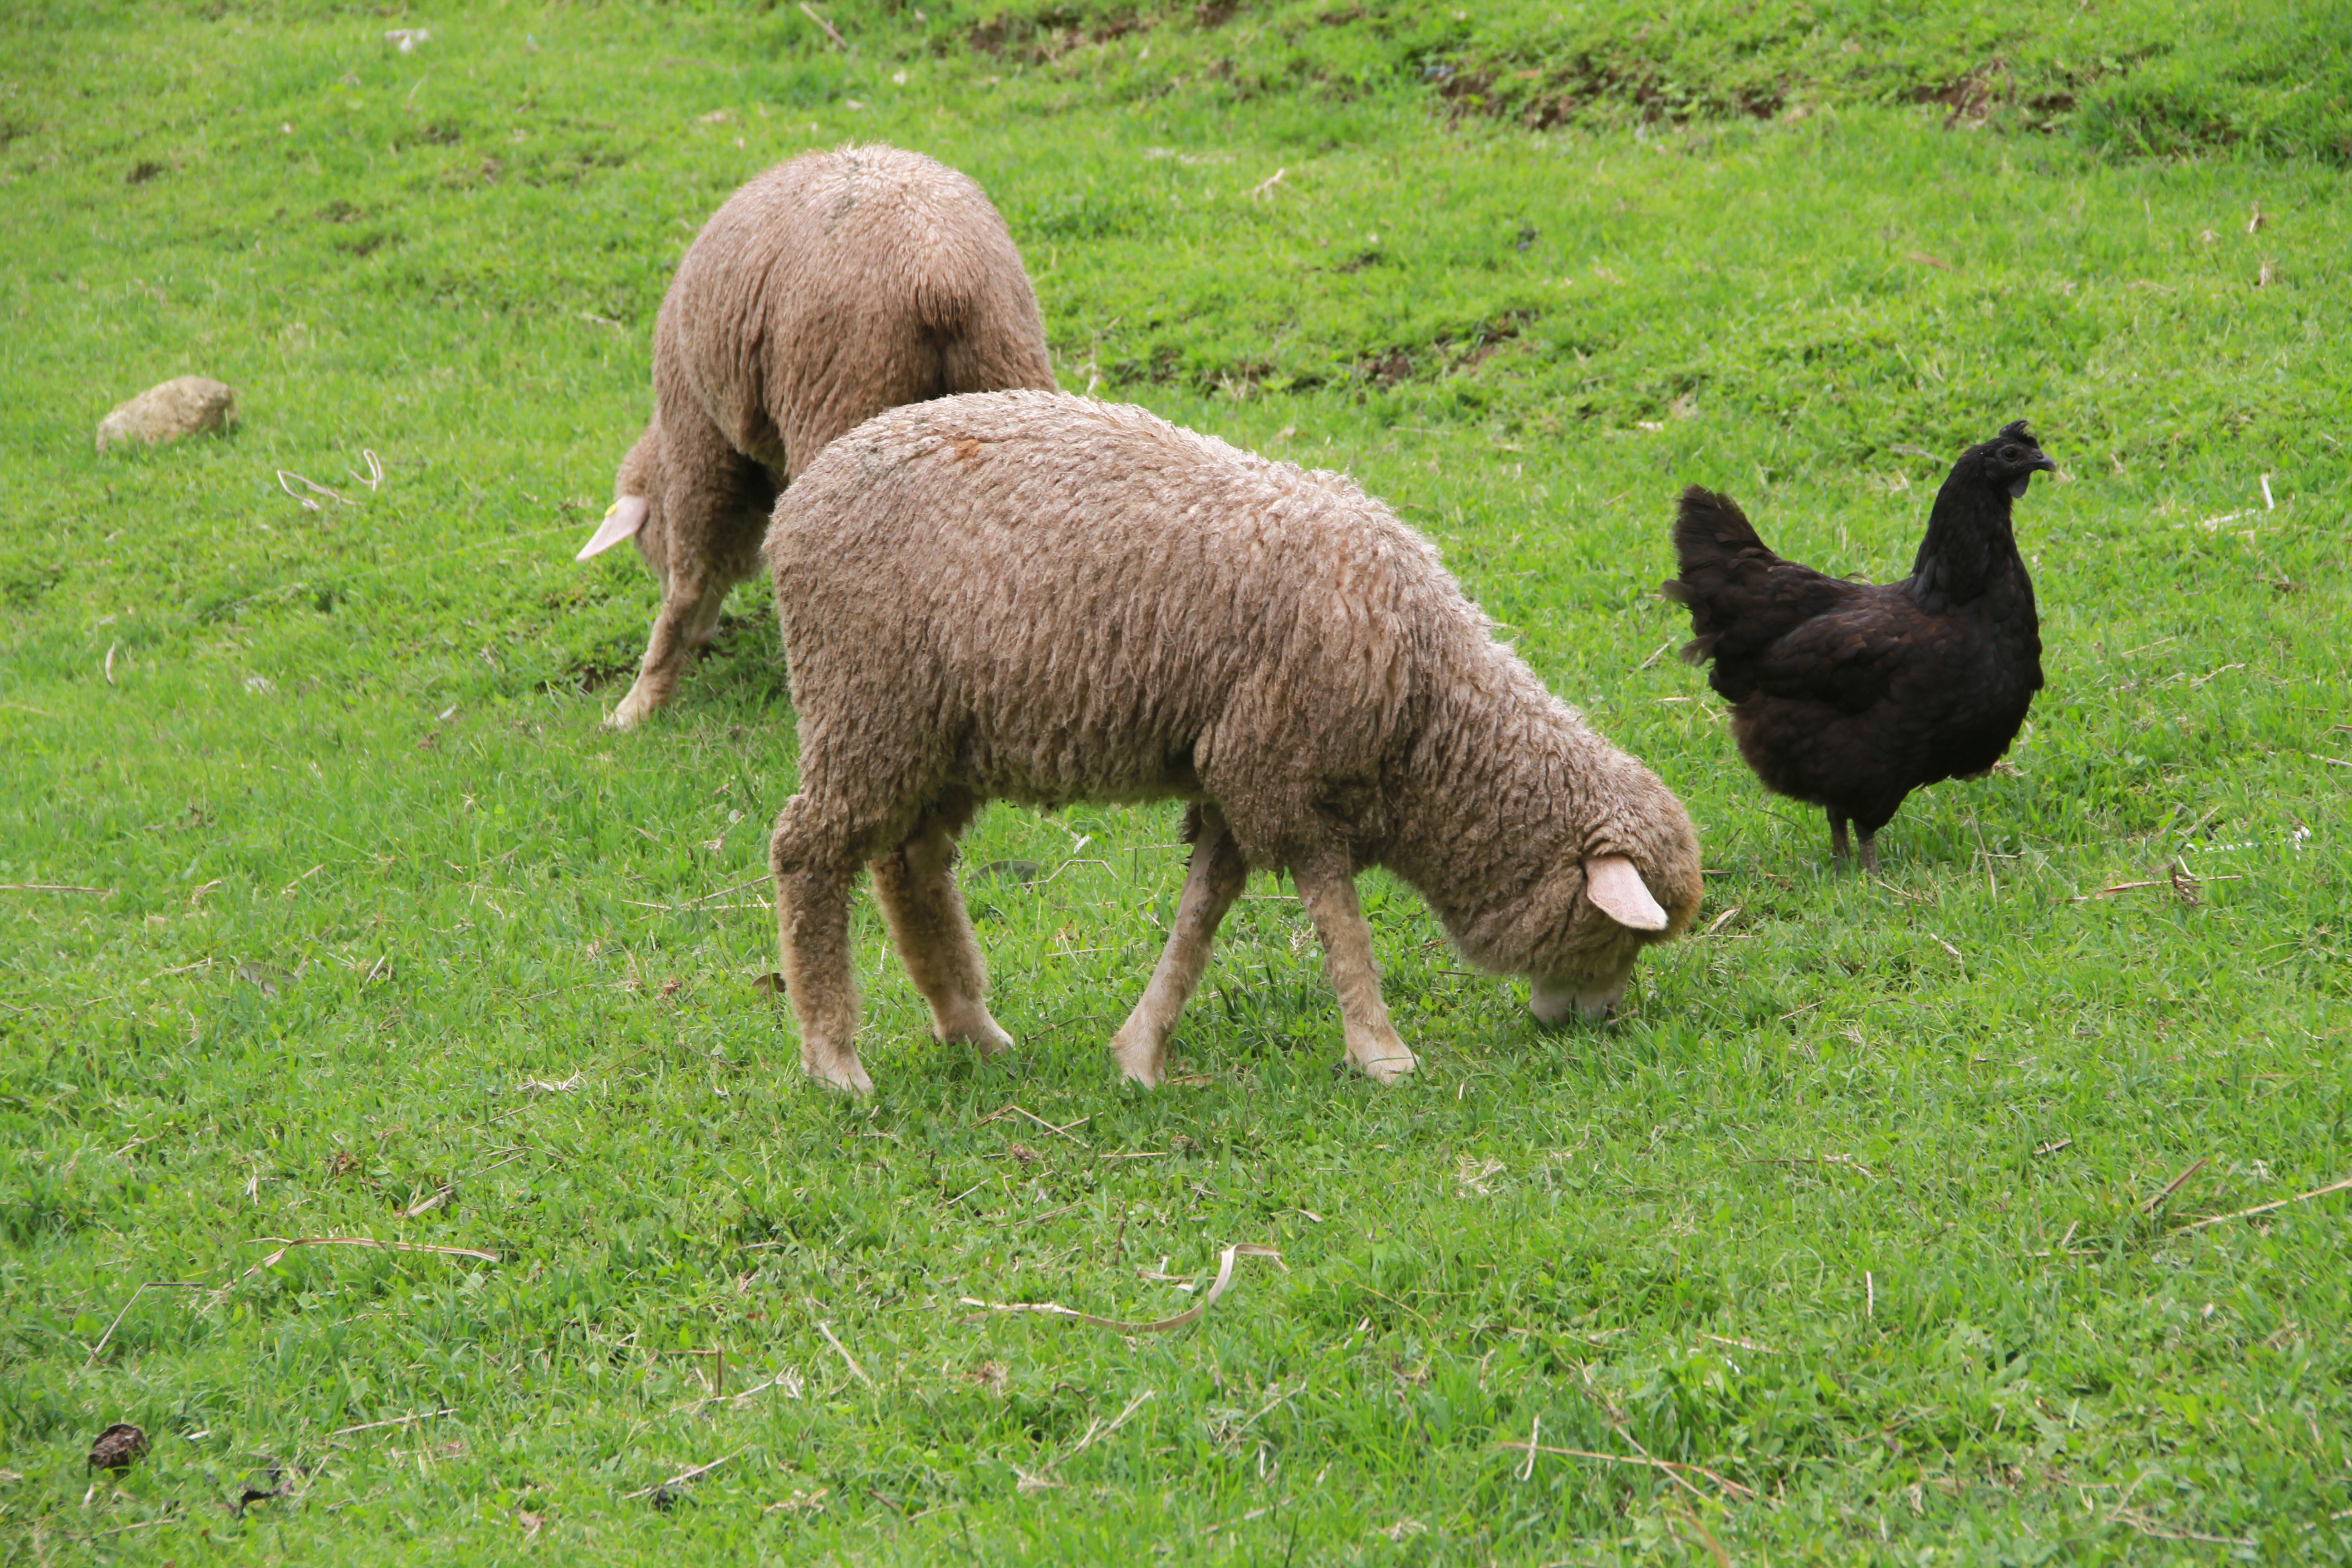
sheep, pasture, fauna, grass, grazing, grassland, livestock, meadow, herding, farm, herd, lamb and mutton, field, ecoregion, fodder